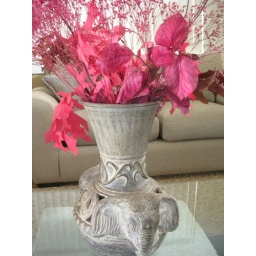
Pretty pink flowers accented in an elephant vase ^_^